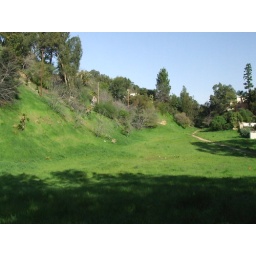
walking the dog in a little rural area by my house